Islamic Museum, Jerusalem

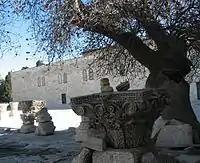
The museum courtyard, with capitals. Al-Aqsa Mosque is in the back.

The Islamic Museum is a museum at Al Aqsa in the Old City section of Jerusalem. On display are exhibits from ten periods of Islamic history encompassing several Muslim regions. The museum is west of al-Aqsa Mosque, across a courtyard.